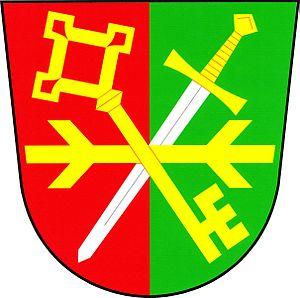
Libkov est une commune du district de Chrudim, dans la région de Pardubice, en République tchèque. Sa population s'élevait à 82 habitants en 2017.